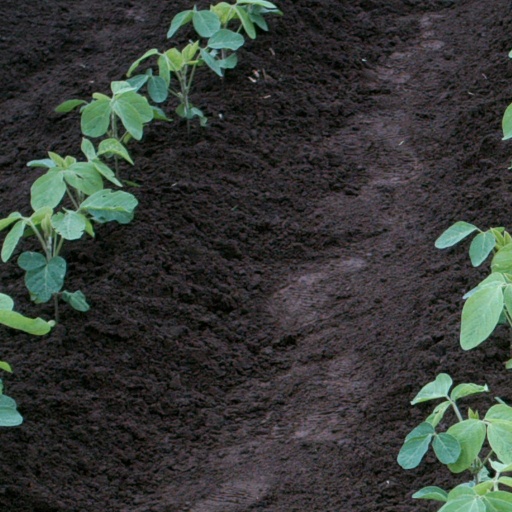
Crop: soybean